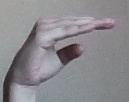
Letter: jeem